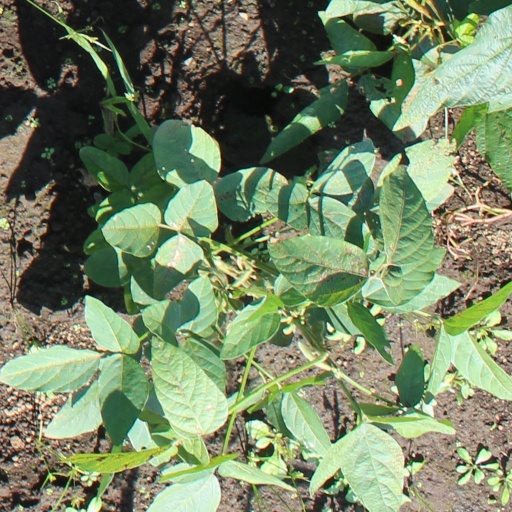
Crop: soybean